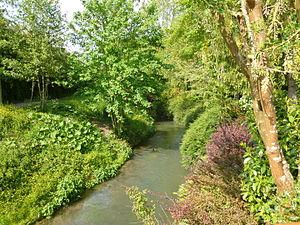
La Nièvre à Berteaucourt-les-Dames vue depuis la D12
Berteaucourt-les-Dames est une commune française située dans le département de la Somme en région Hauts-de-France.
La Nièvre est une rivière du département de la Somme, en région Hauts-de-France et un affluent droit de la Somme.
Liste des fleuves, rivières et autres cours d'eau qui parcourent en partie ou en totalité le département de la Somme. La liste présente les cours d'eau, généralement de plus de 10 km de longueur sauf exceptions, par ordre alphabétique, par fleuves et bassin versant, par station hydrologique, puis par organisme gestionnaire ou organisme de bassin.